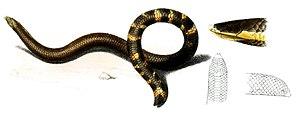
Uropeltis est un genre de serpents de la famille des Uropeltidae.
Uropeltis pulneyensis est une espèce de serpents de la famille des Uropeltidae.